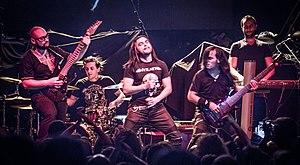
Myrath, d'abord connu sous le nom de X-Tazy, est un groupe tunisien de blazing desert metal formé en 2001 par le guitariste Malek Ben Arbia, originaire d'Ezzahra.